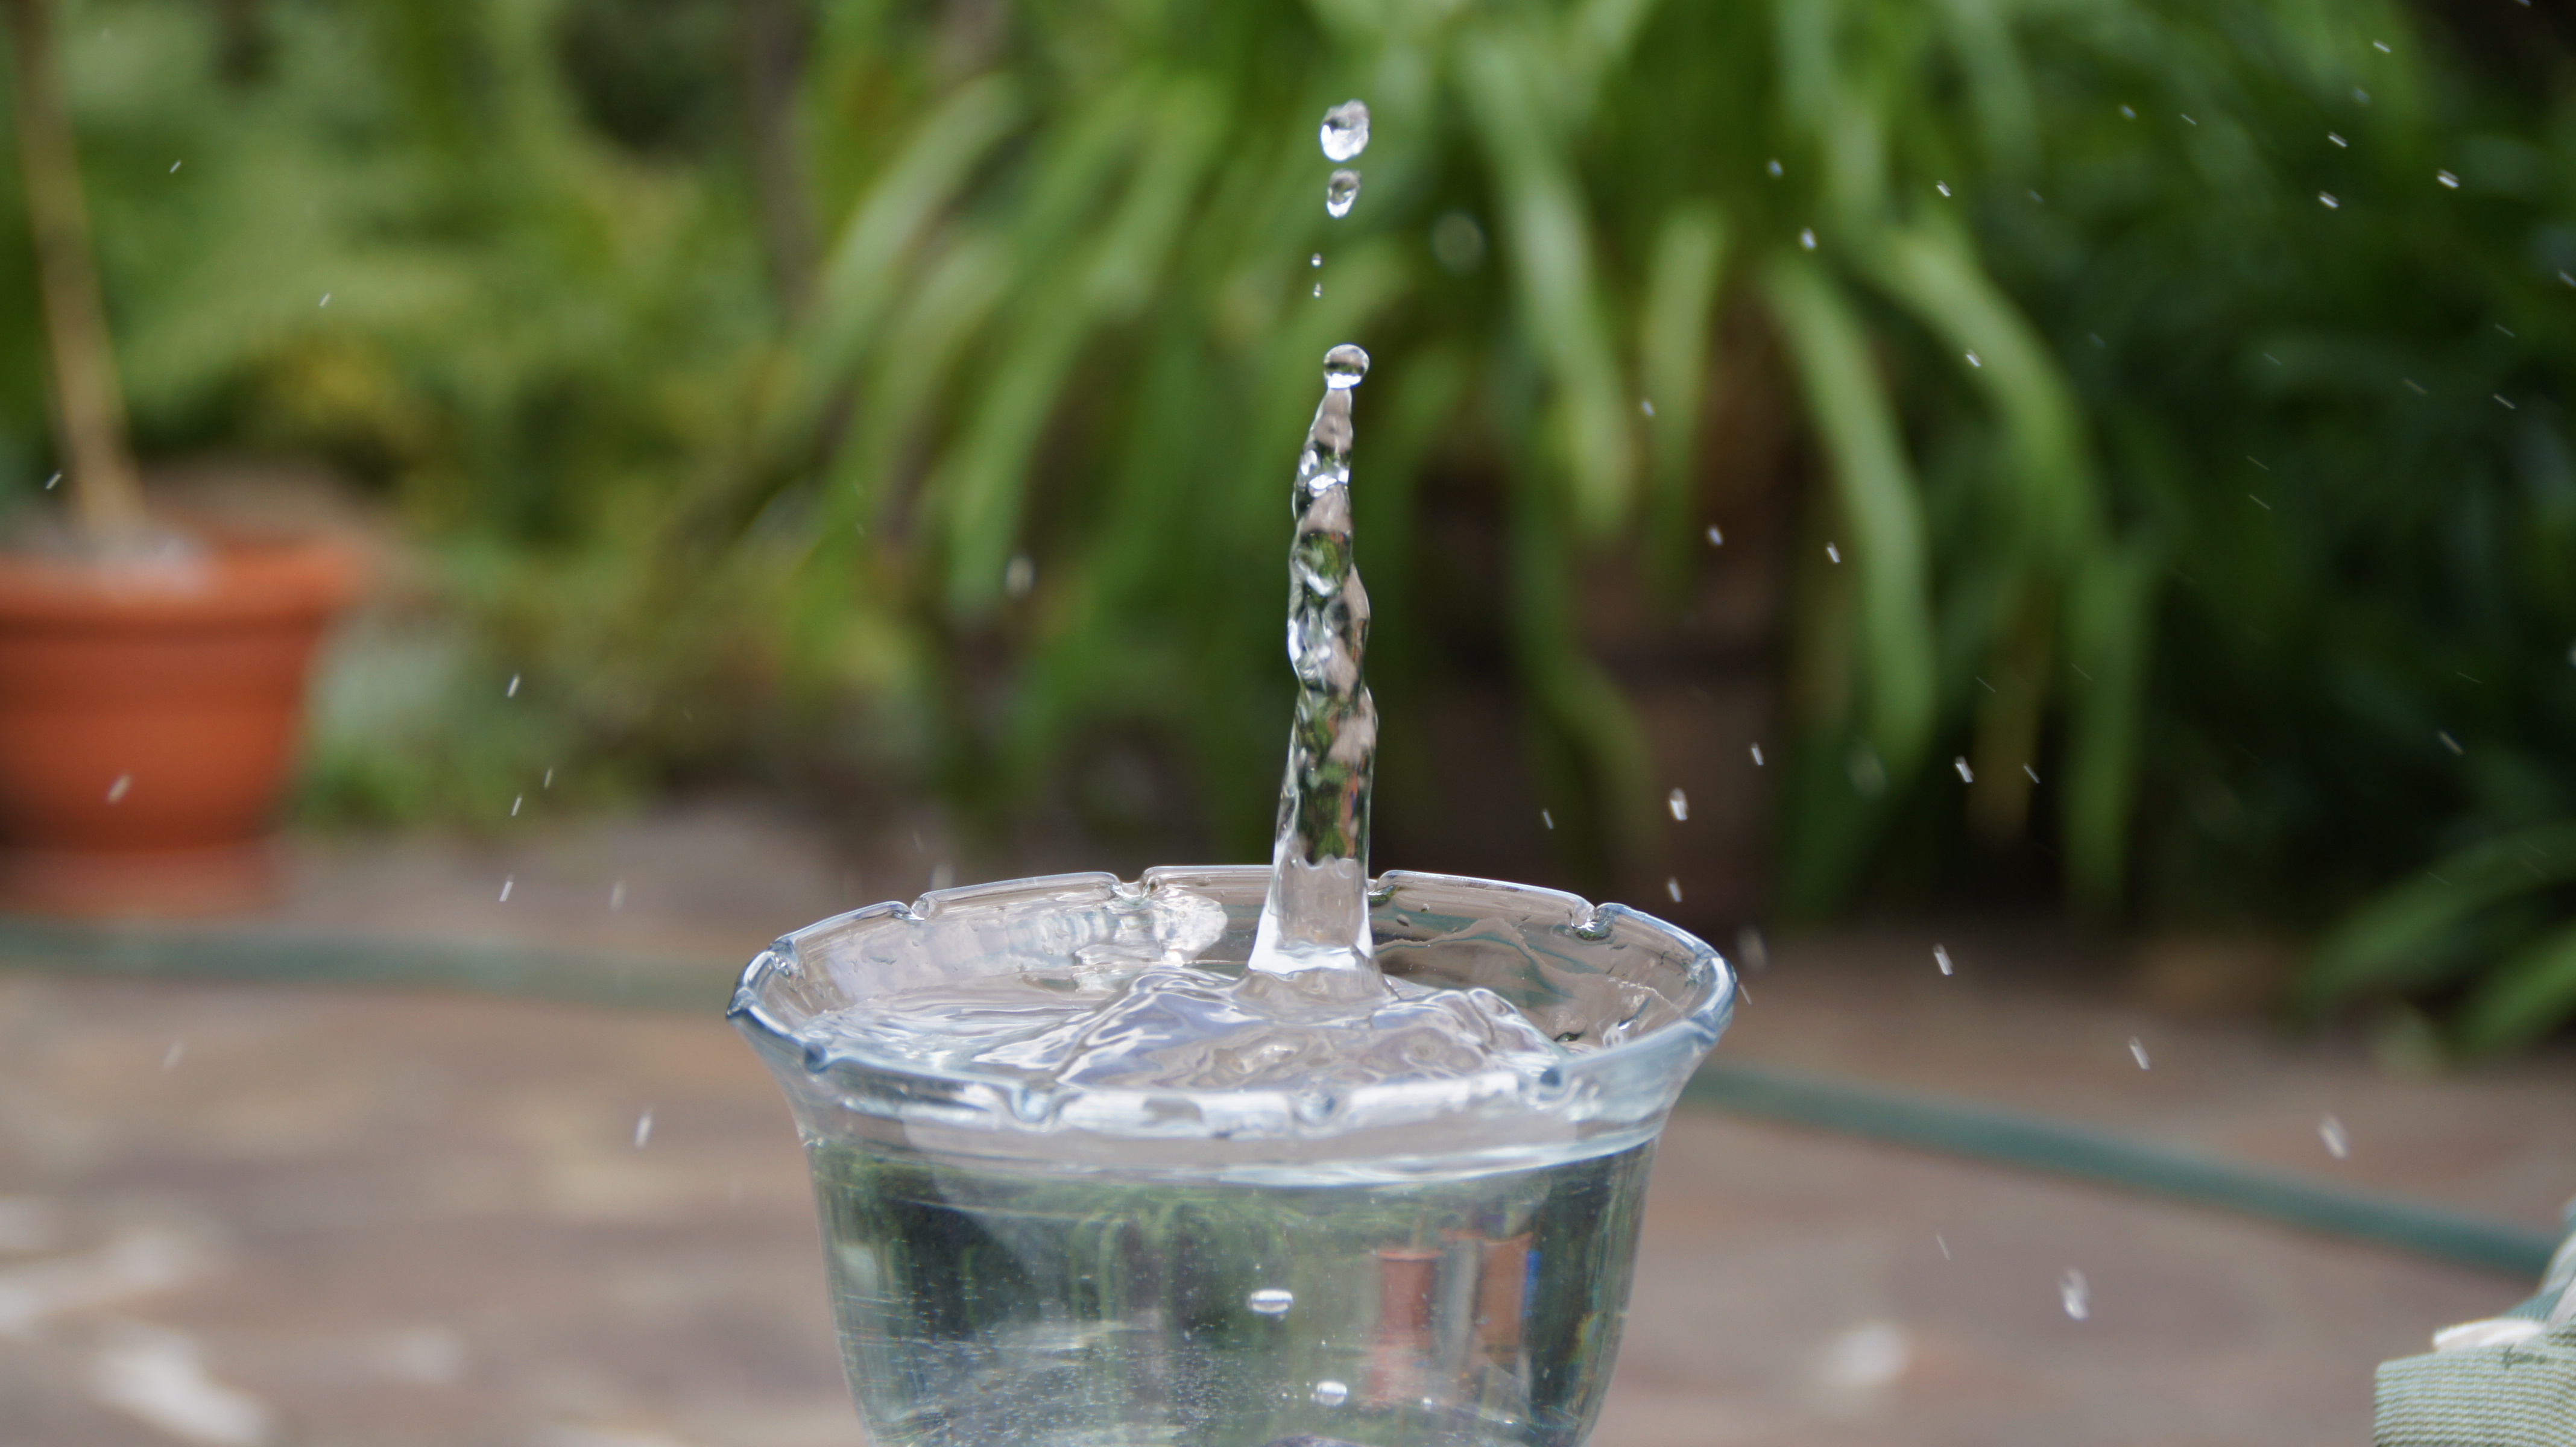
natural, water, glass, Transparent material, drinking water, liquid, drop, fluid